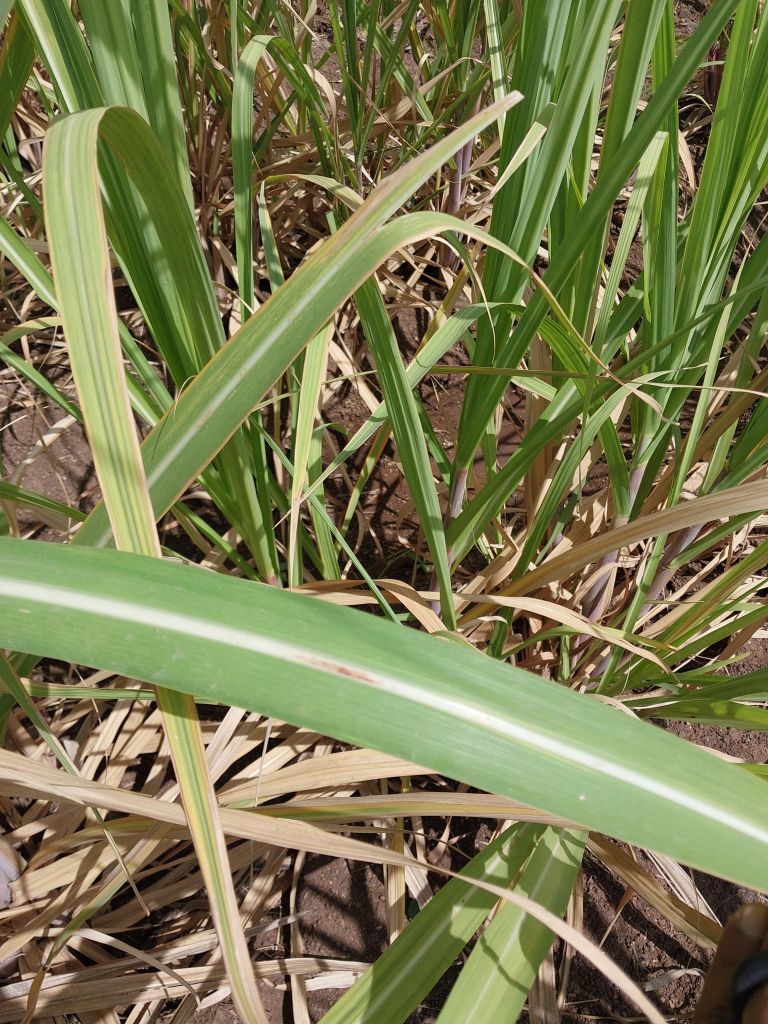
Label: Brown Spot